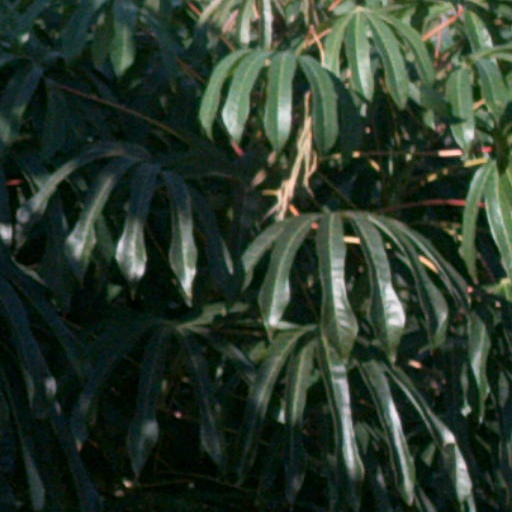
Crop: cassava